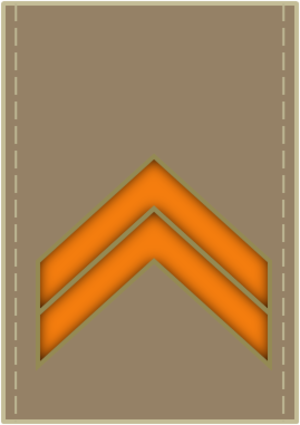
L'Armée de terre saoudienne est le pilier des forces armées saoudiennes. Sa mission fondamentale est de défendre les frontières de l'Arabie saoudite.